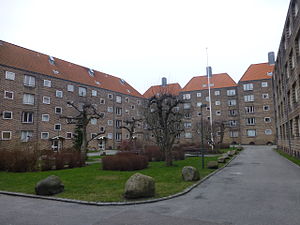
Fogedmarken
Fogedgården.
Fogedmarken og Fogedgården er to sammenhængende gader i Haraldsgadekvarteret på Ydre Nørrebro i København. Fogedmarken løber mellem Jagtvej og Rådmandsgade, mens Fogedgården er en sidegade til Fogedmarken. Gaderne er anlagt på en gammel sandgrav.